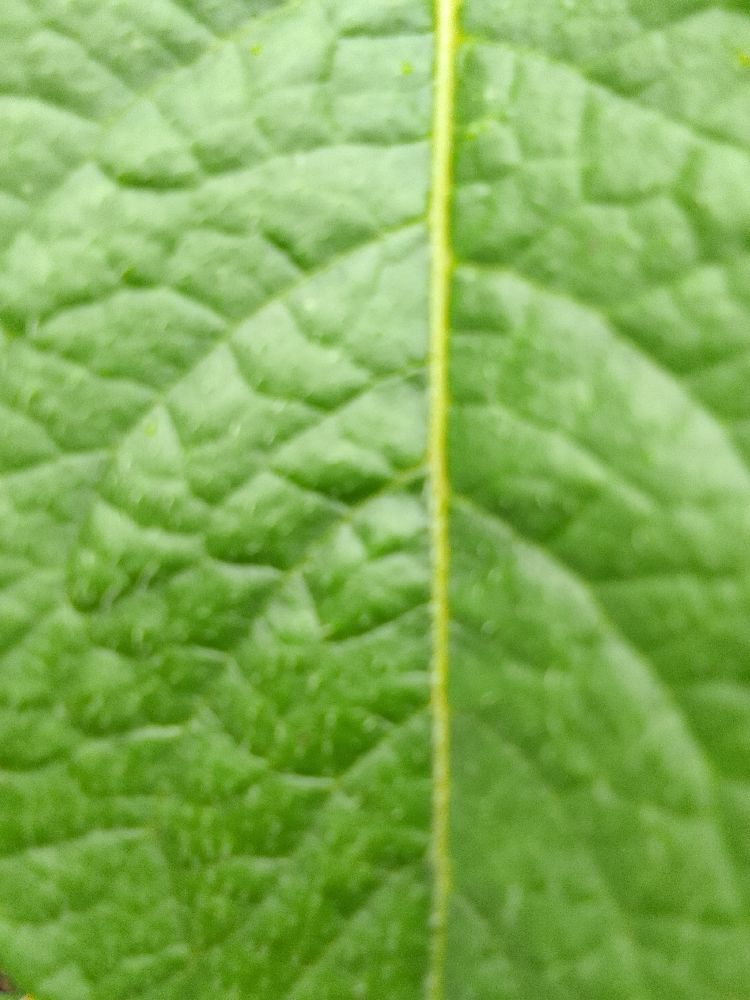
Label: Healthy